Parc station (Montreal)

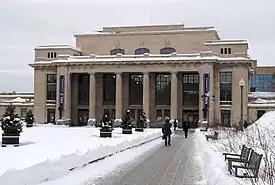

Parc station, also known as Park Avenue station and formerly Jean-Talon station, is a historic railway station building in Montreal, Quebec, Canada. Its western end currently houses the Montreal Metro's Parc station, while businesses occupy the rest of the building. Although the main building no longer serves the railway, the Exo commuter rail Parc station is adjacent to it. It is located on Jean-Talon Street at the end of Park Avenue in the Park Extension neighbourhood of the borough of Villeray–Saint-Michel–Parc-Extension.